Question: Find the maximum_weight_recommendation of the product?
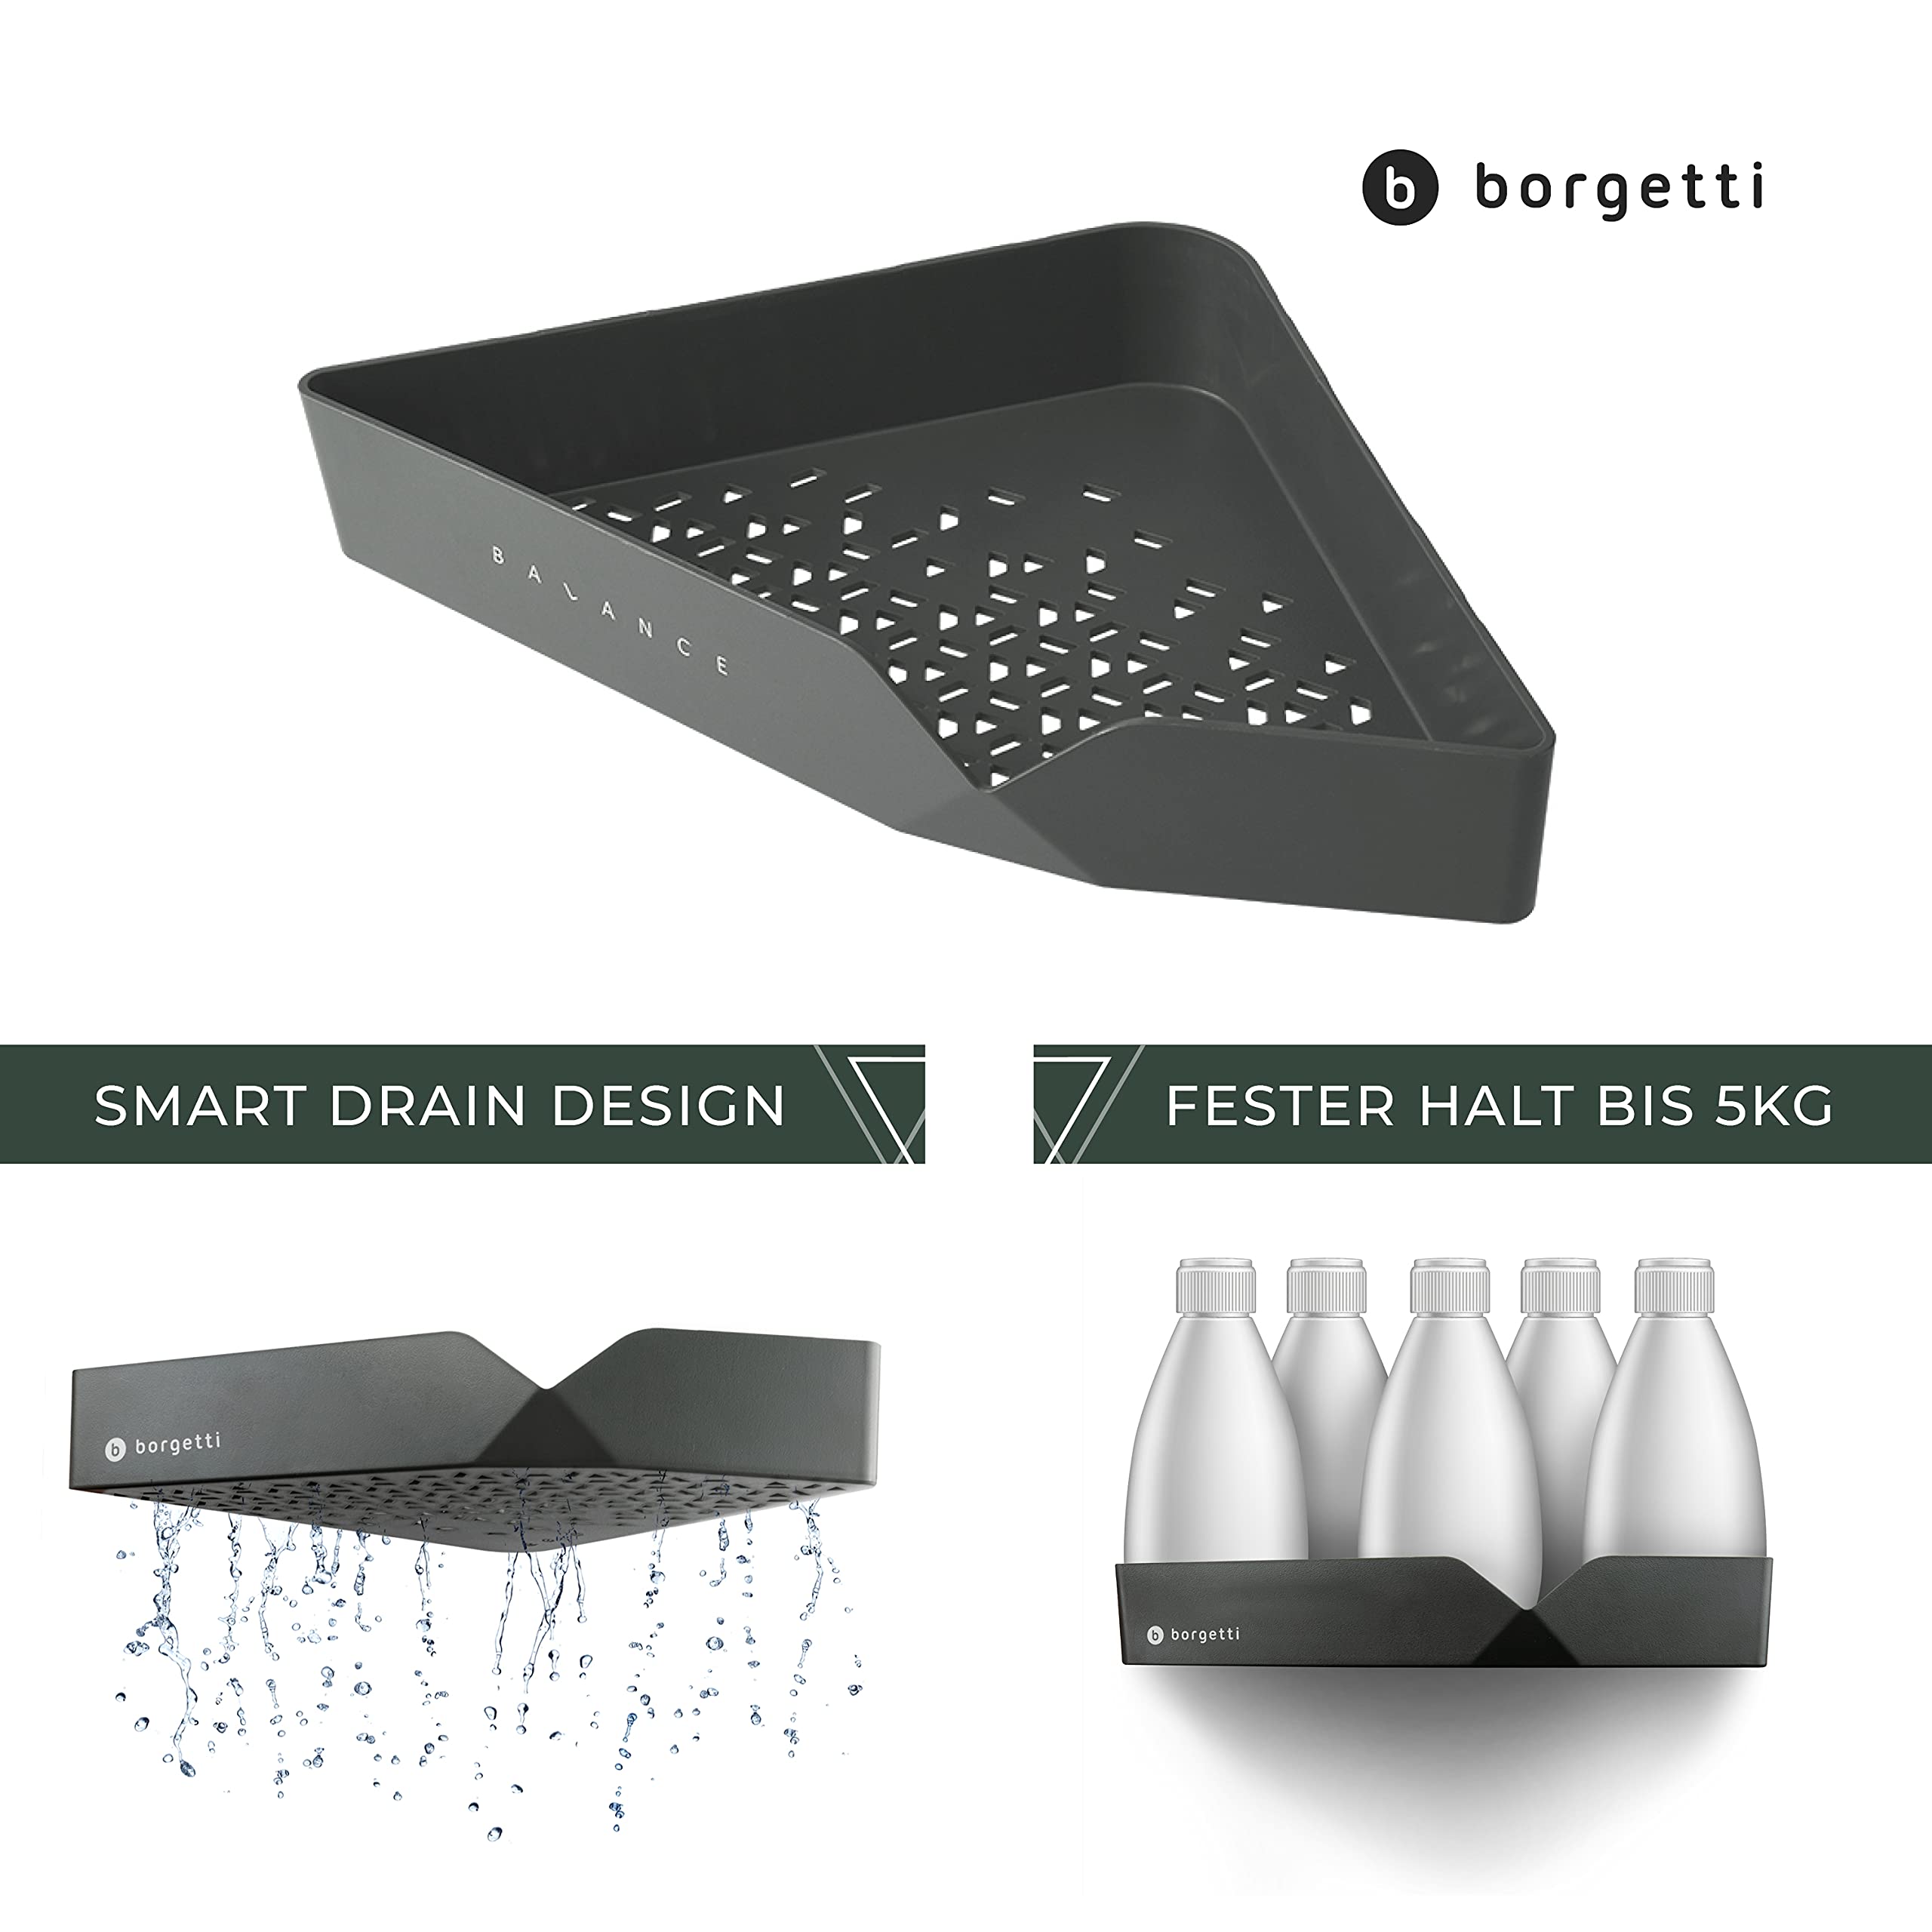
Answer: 5.0 kilogram